Hare Remover

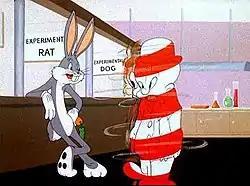
Bugs observes the potion's side effects on Elmer, animated by Cal Dalton.

Elmer Fudd plays the role of a mad scientist trying his best to make a "Jekyll and Hyde potion", but his experiments always end in failure, causing one of his test animals, a dog, to run out and eat grass. He decides to trap a rabbit (Bugs Bunny) as his next subject. After he traps Bugs, Elmer gives Bugs the potion, but to no avail. Elmer has a crying fit until Bugs gives him one of the potions, giving Elmer the same initial side effects as the other animals had experienced.